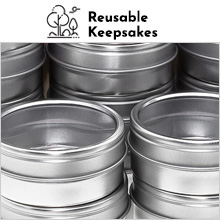
Label: metal